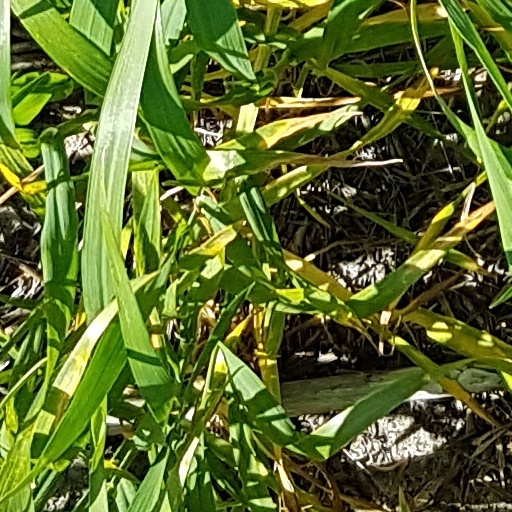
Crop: wheat